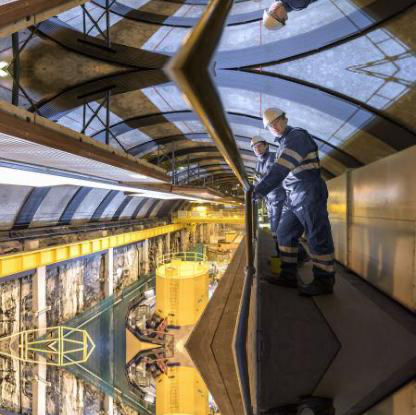
Objects in the image:
label: helmet
label: helmet
label: helmet
label: helmet